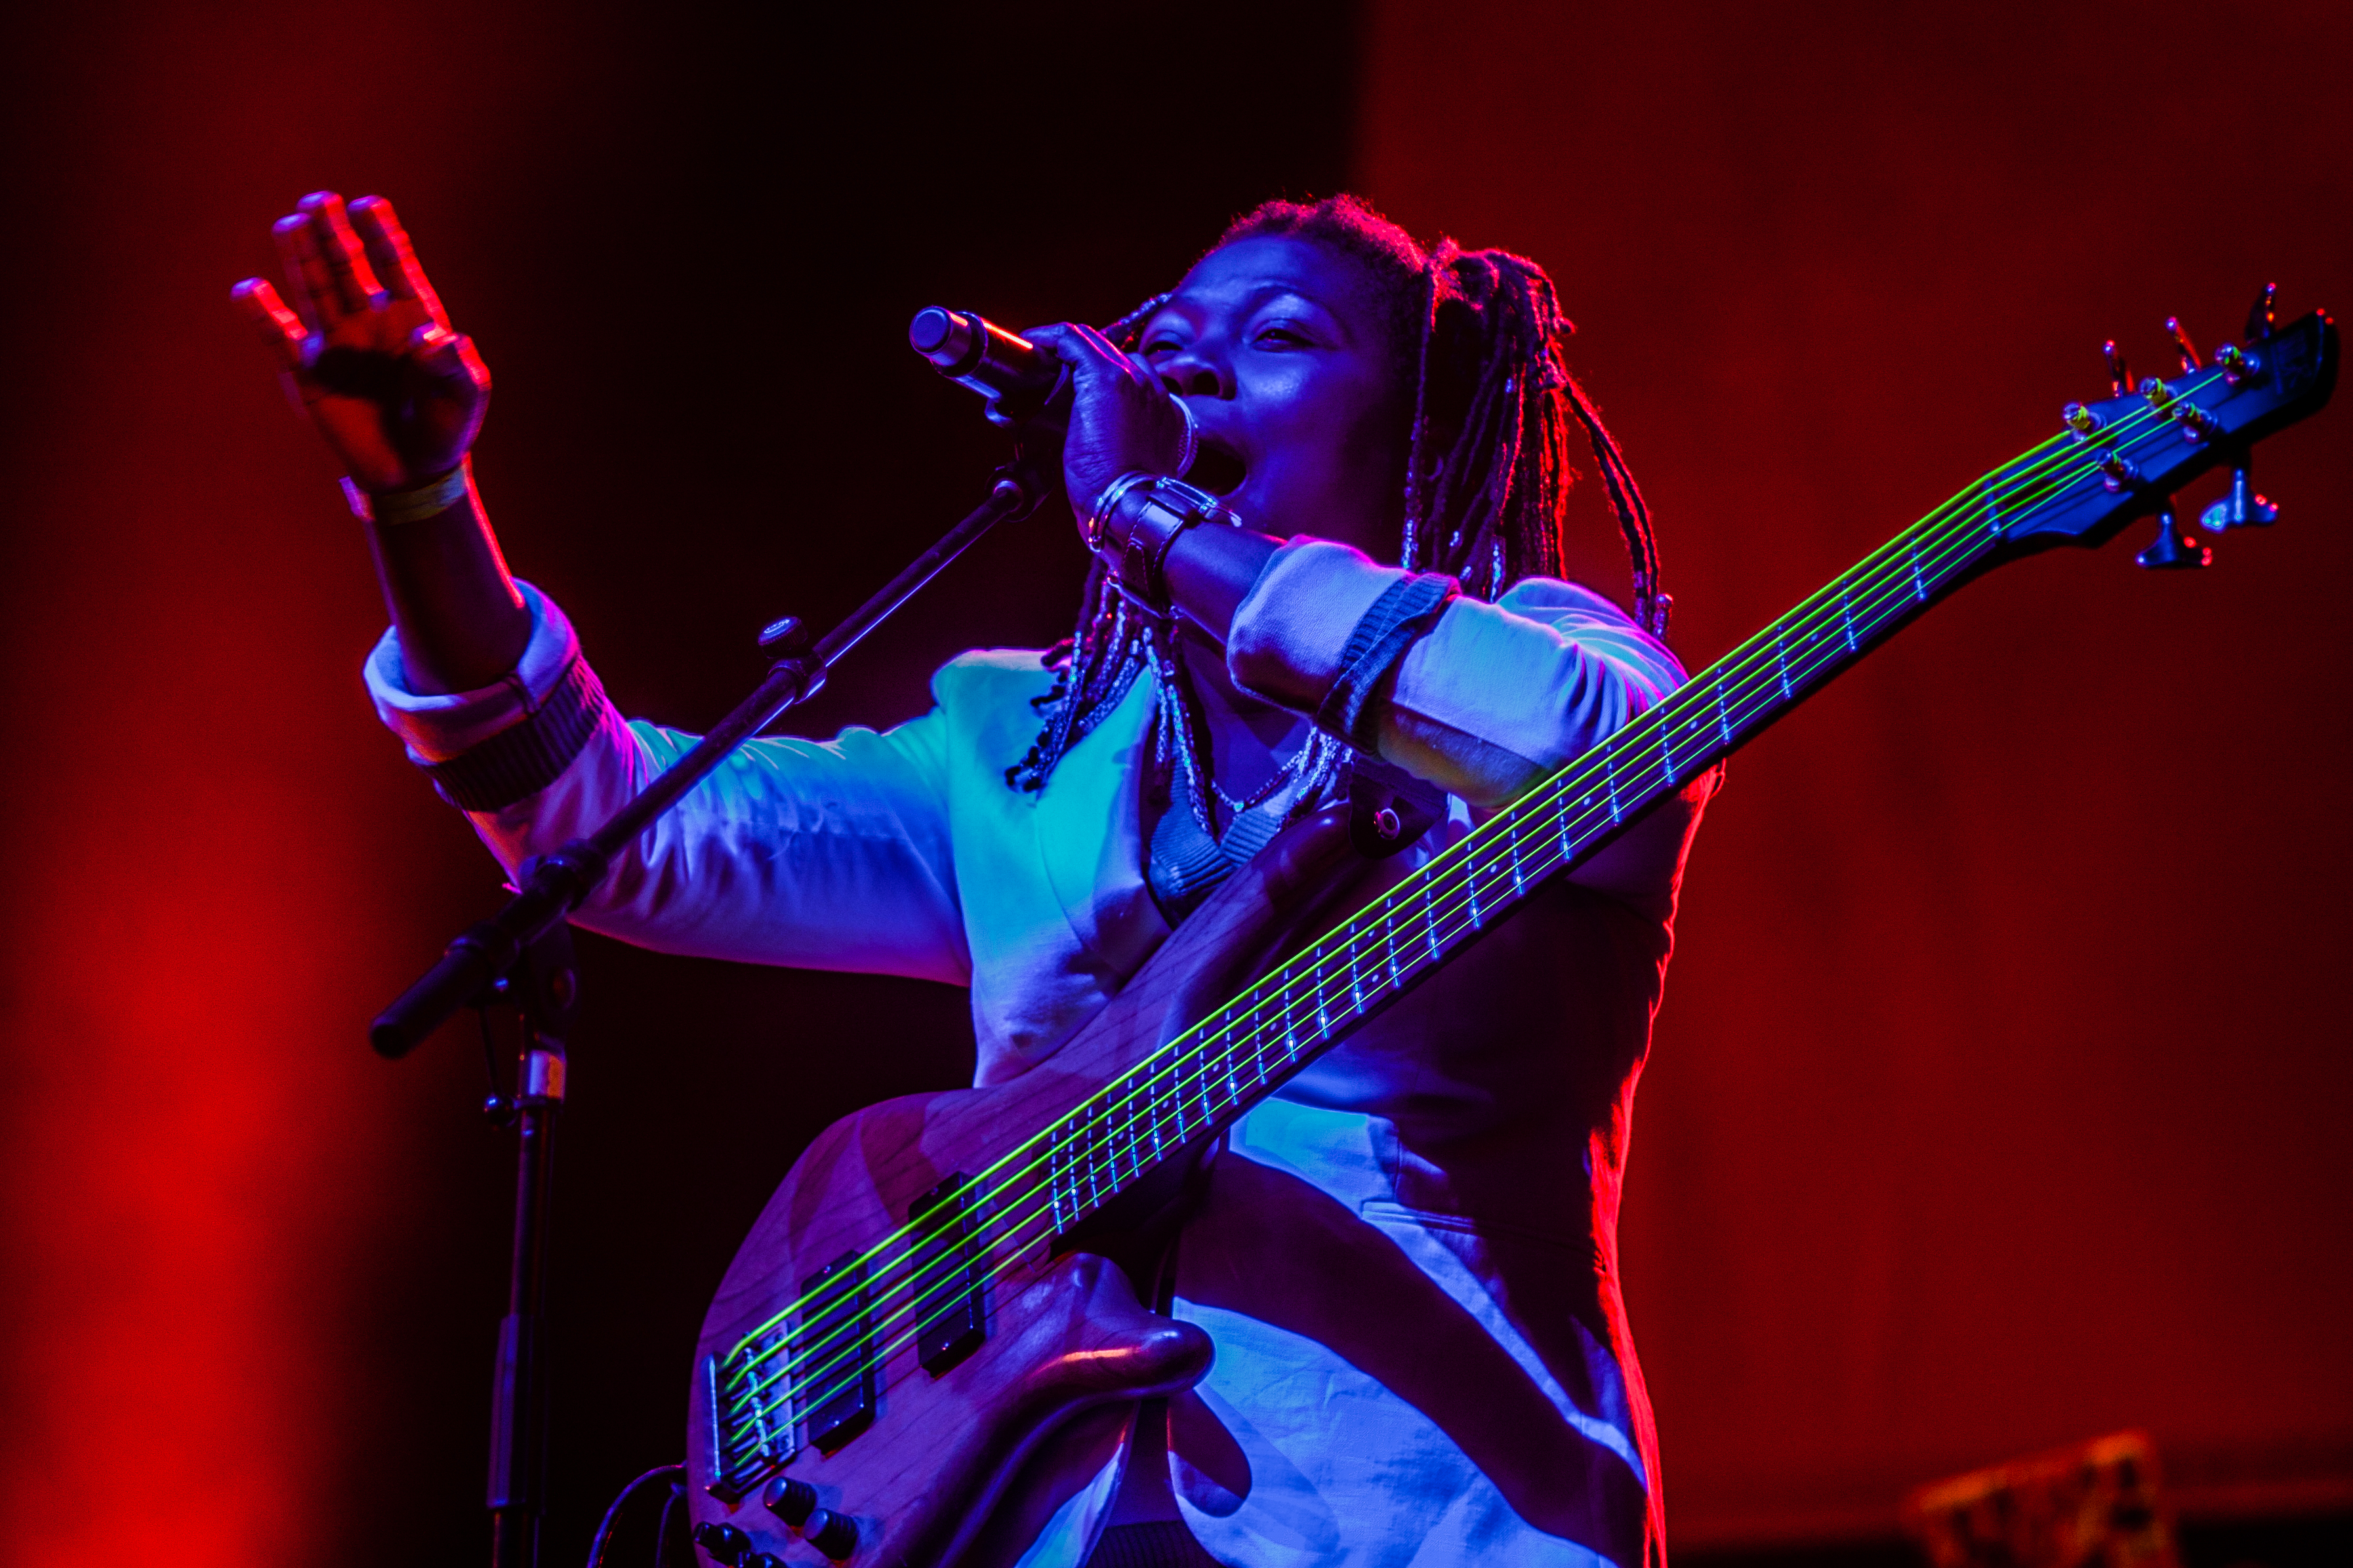
music, concert, live, musician, performance art, stage, brussels, place, bruxelles, fete, palais, musique, fetedelamusique, gallo, marie, earl, ashanti, thierry, sixteen, manou, lefto, warnant, ashanti3000, performance, bassist, event, guitarist, entertainment, performing arts, rock concert, musical theatre